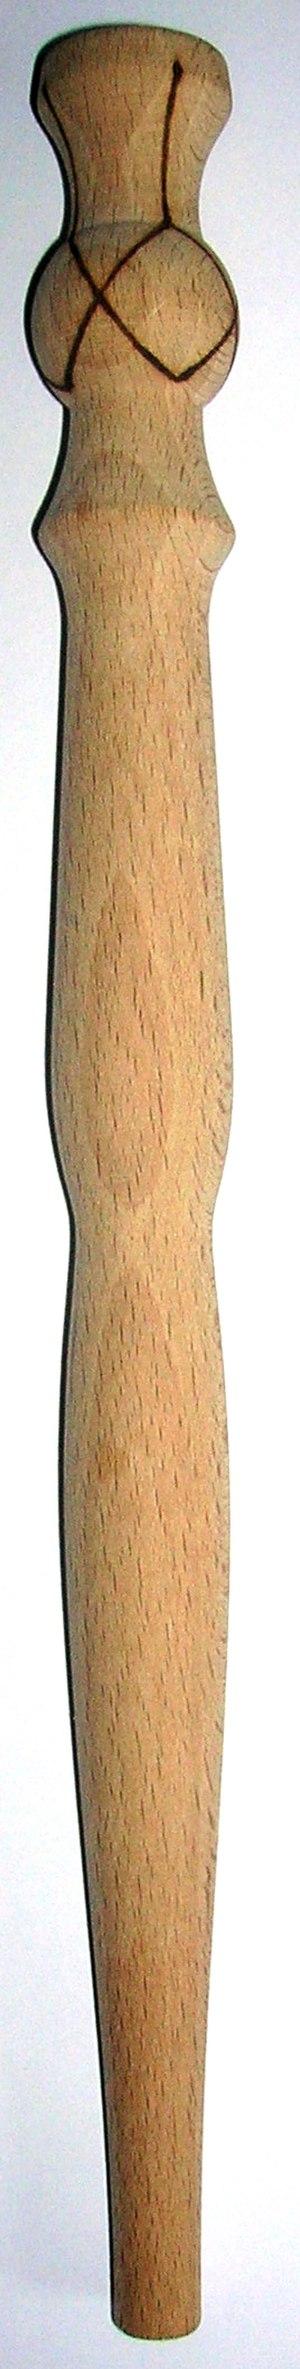
Le spurtle ou spirtle est un ustensile de cuisine écossais dont l'origine remonte au XVᵉ siècle. Il s'agit d'un cylindre de bois, assez étroit, et muni généralement d'une extrémité contournée permettant une meilleure préhension. Le nom est issu du latin spatula.